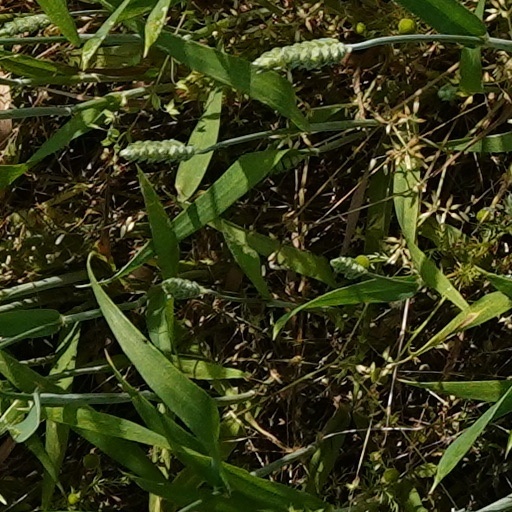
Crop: wheat